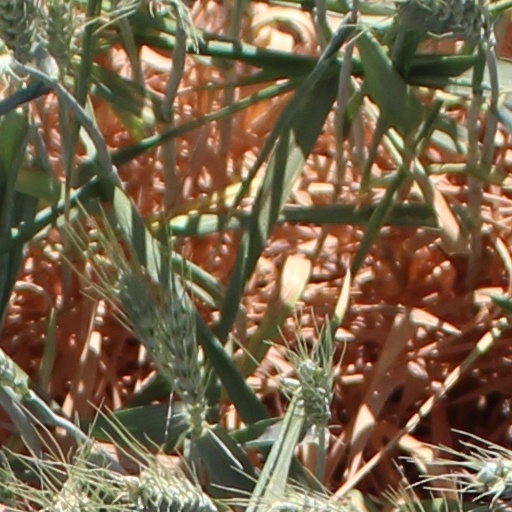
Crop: wheat